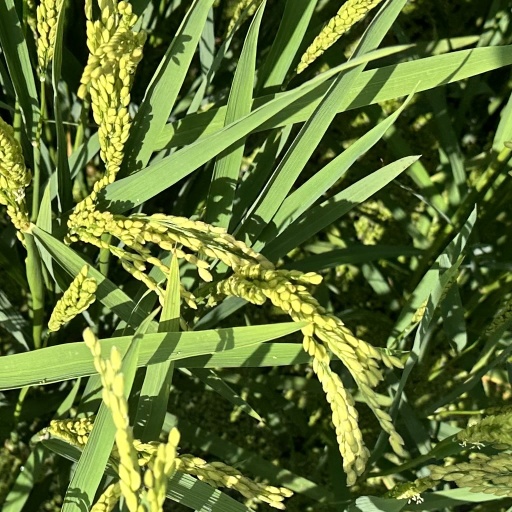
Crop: rice